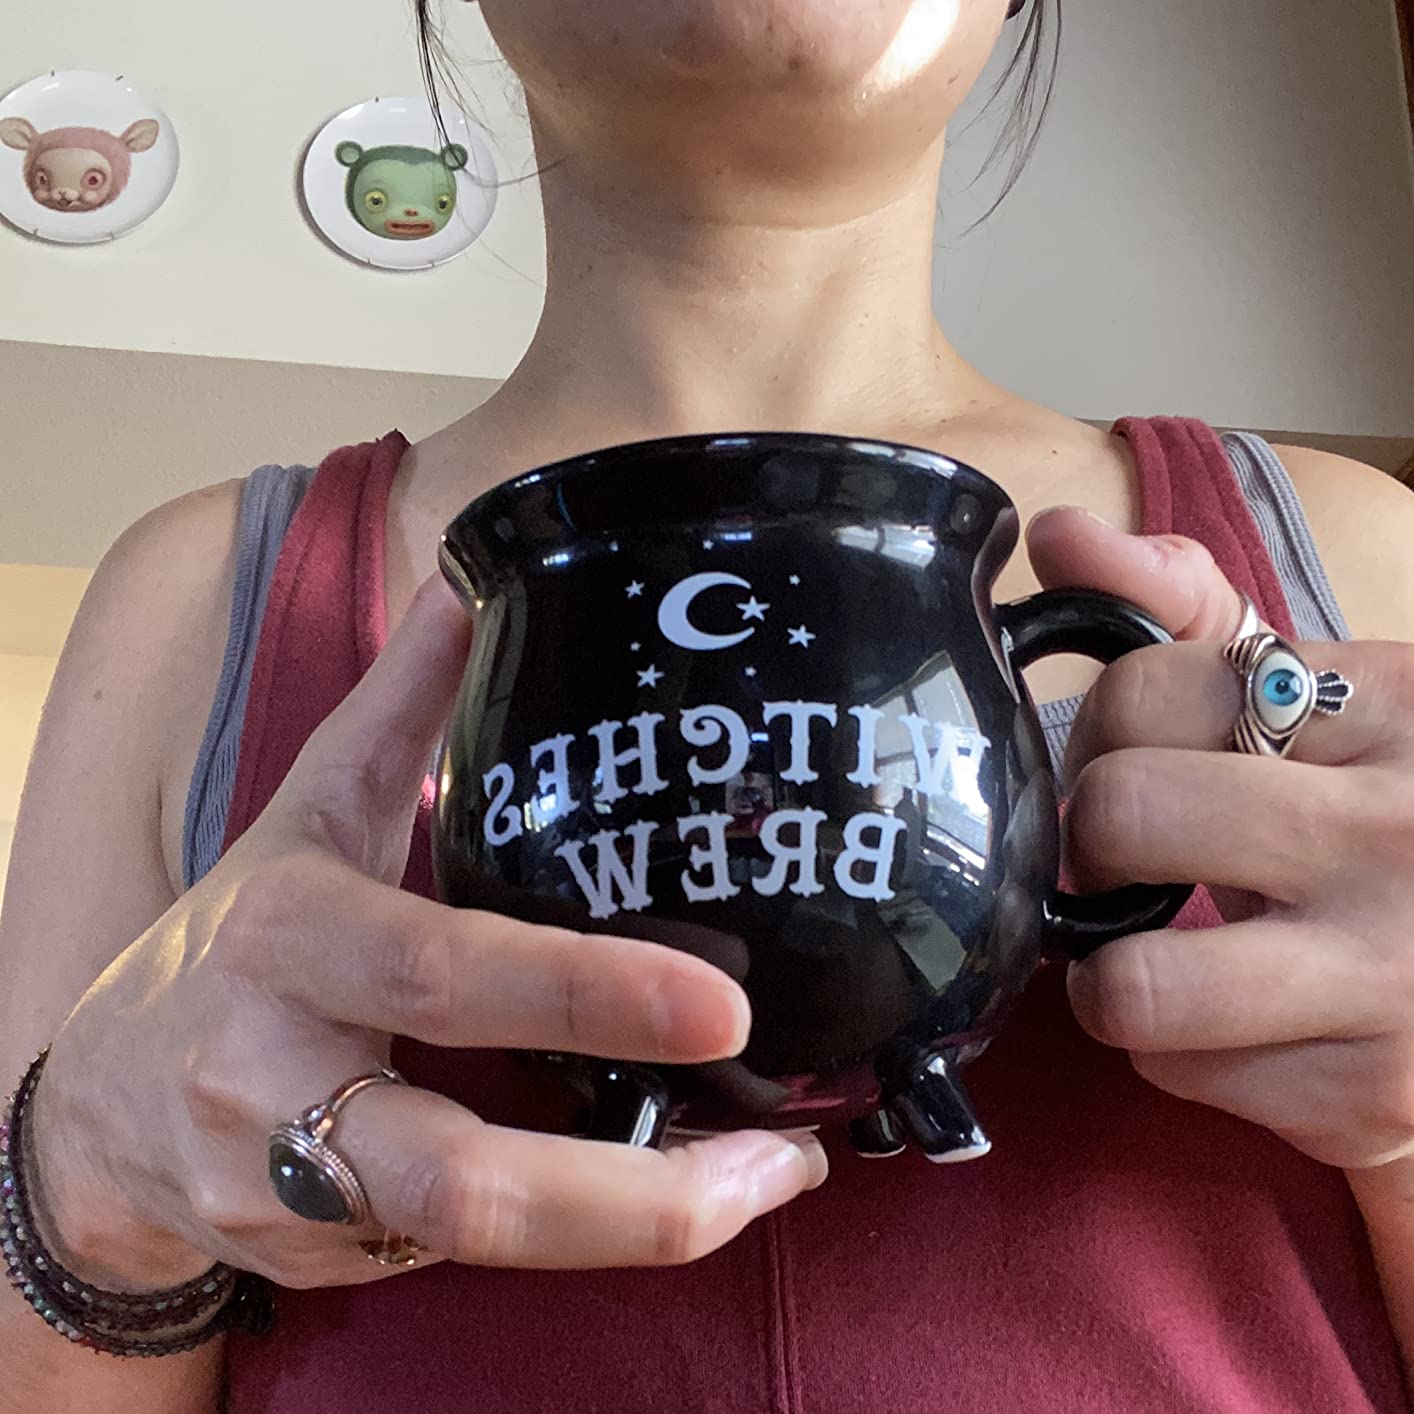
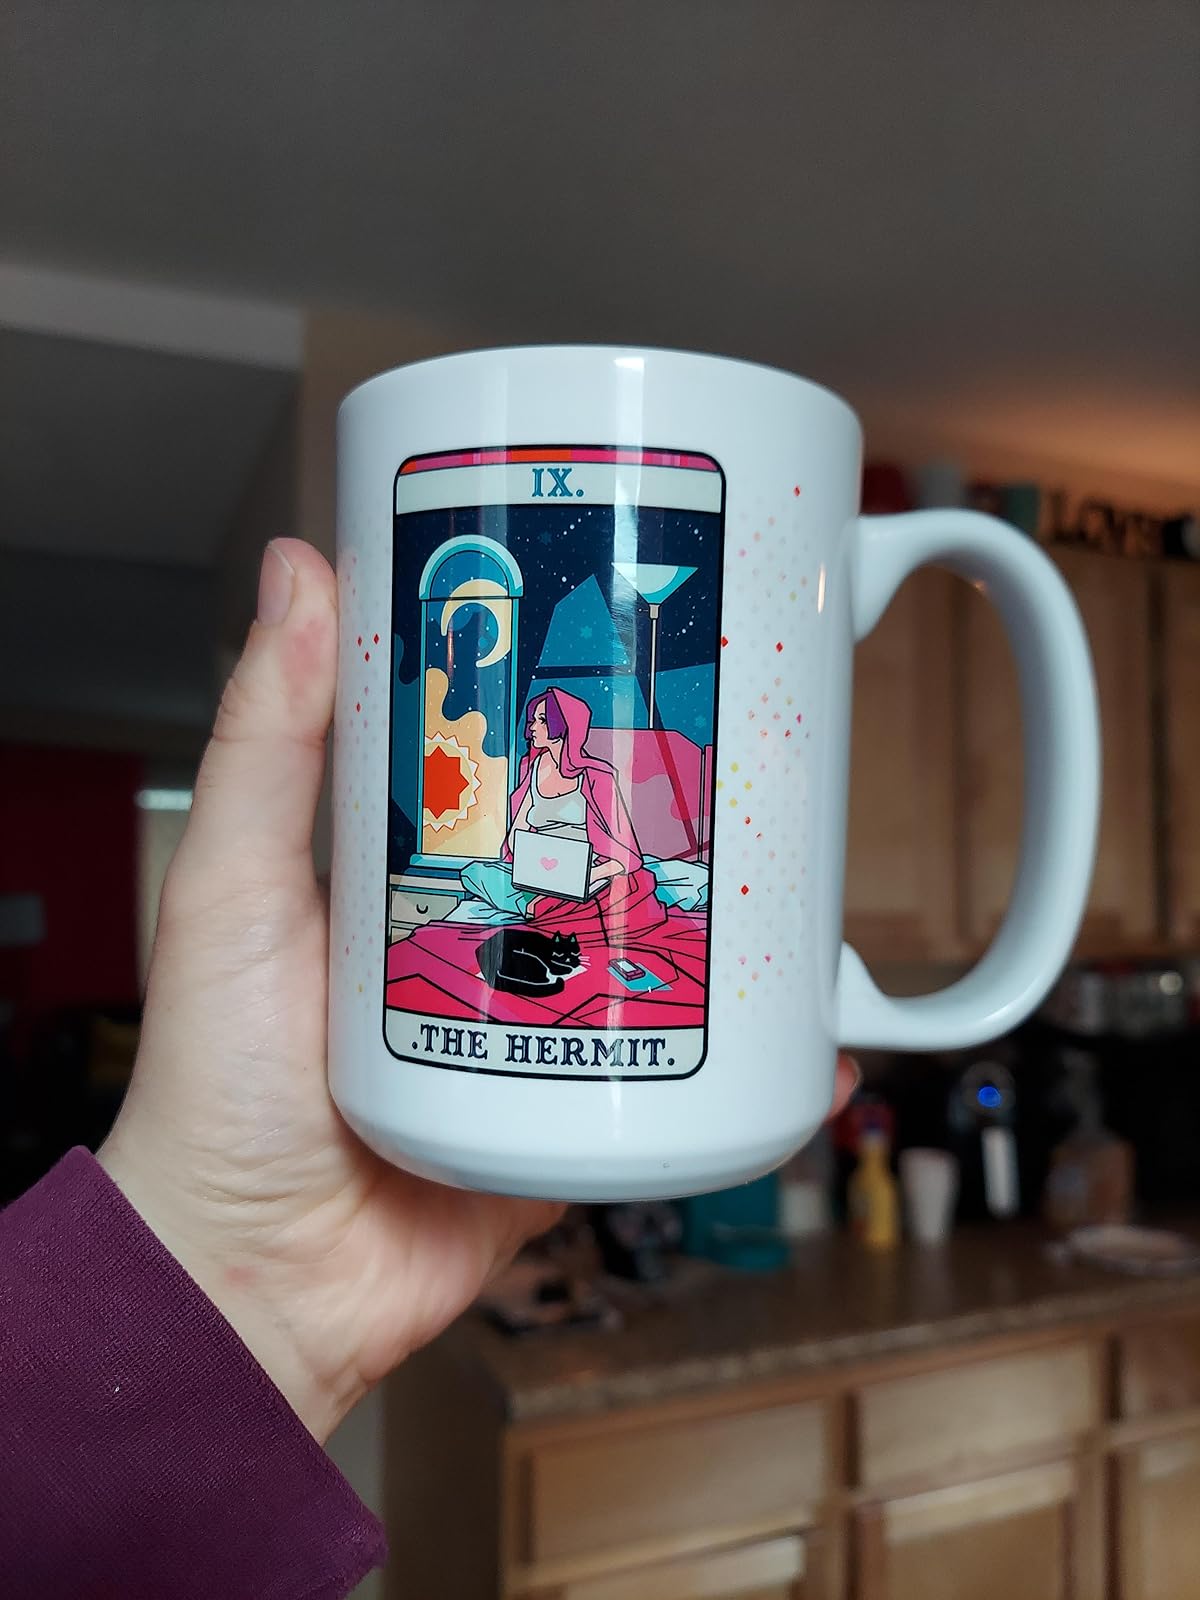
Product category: items_mug
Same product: no